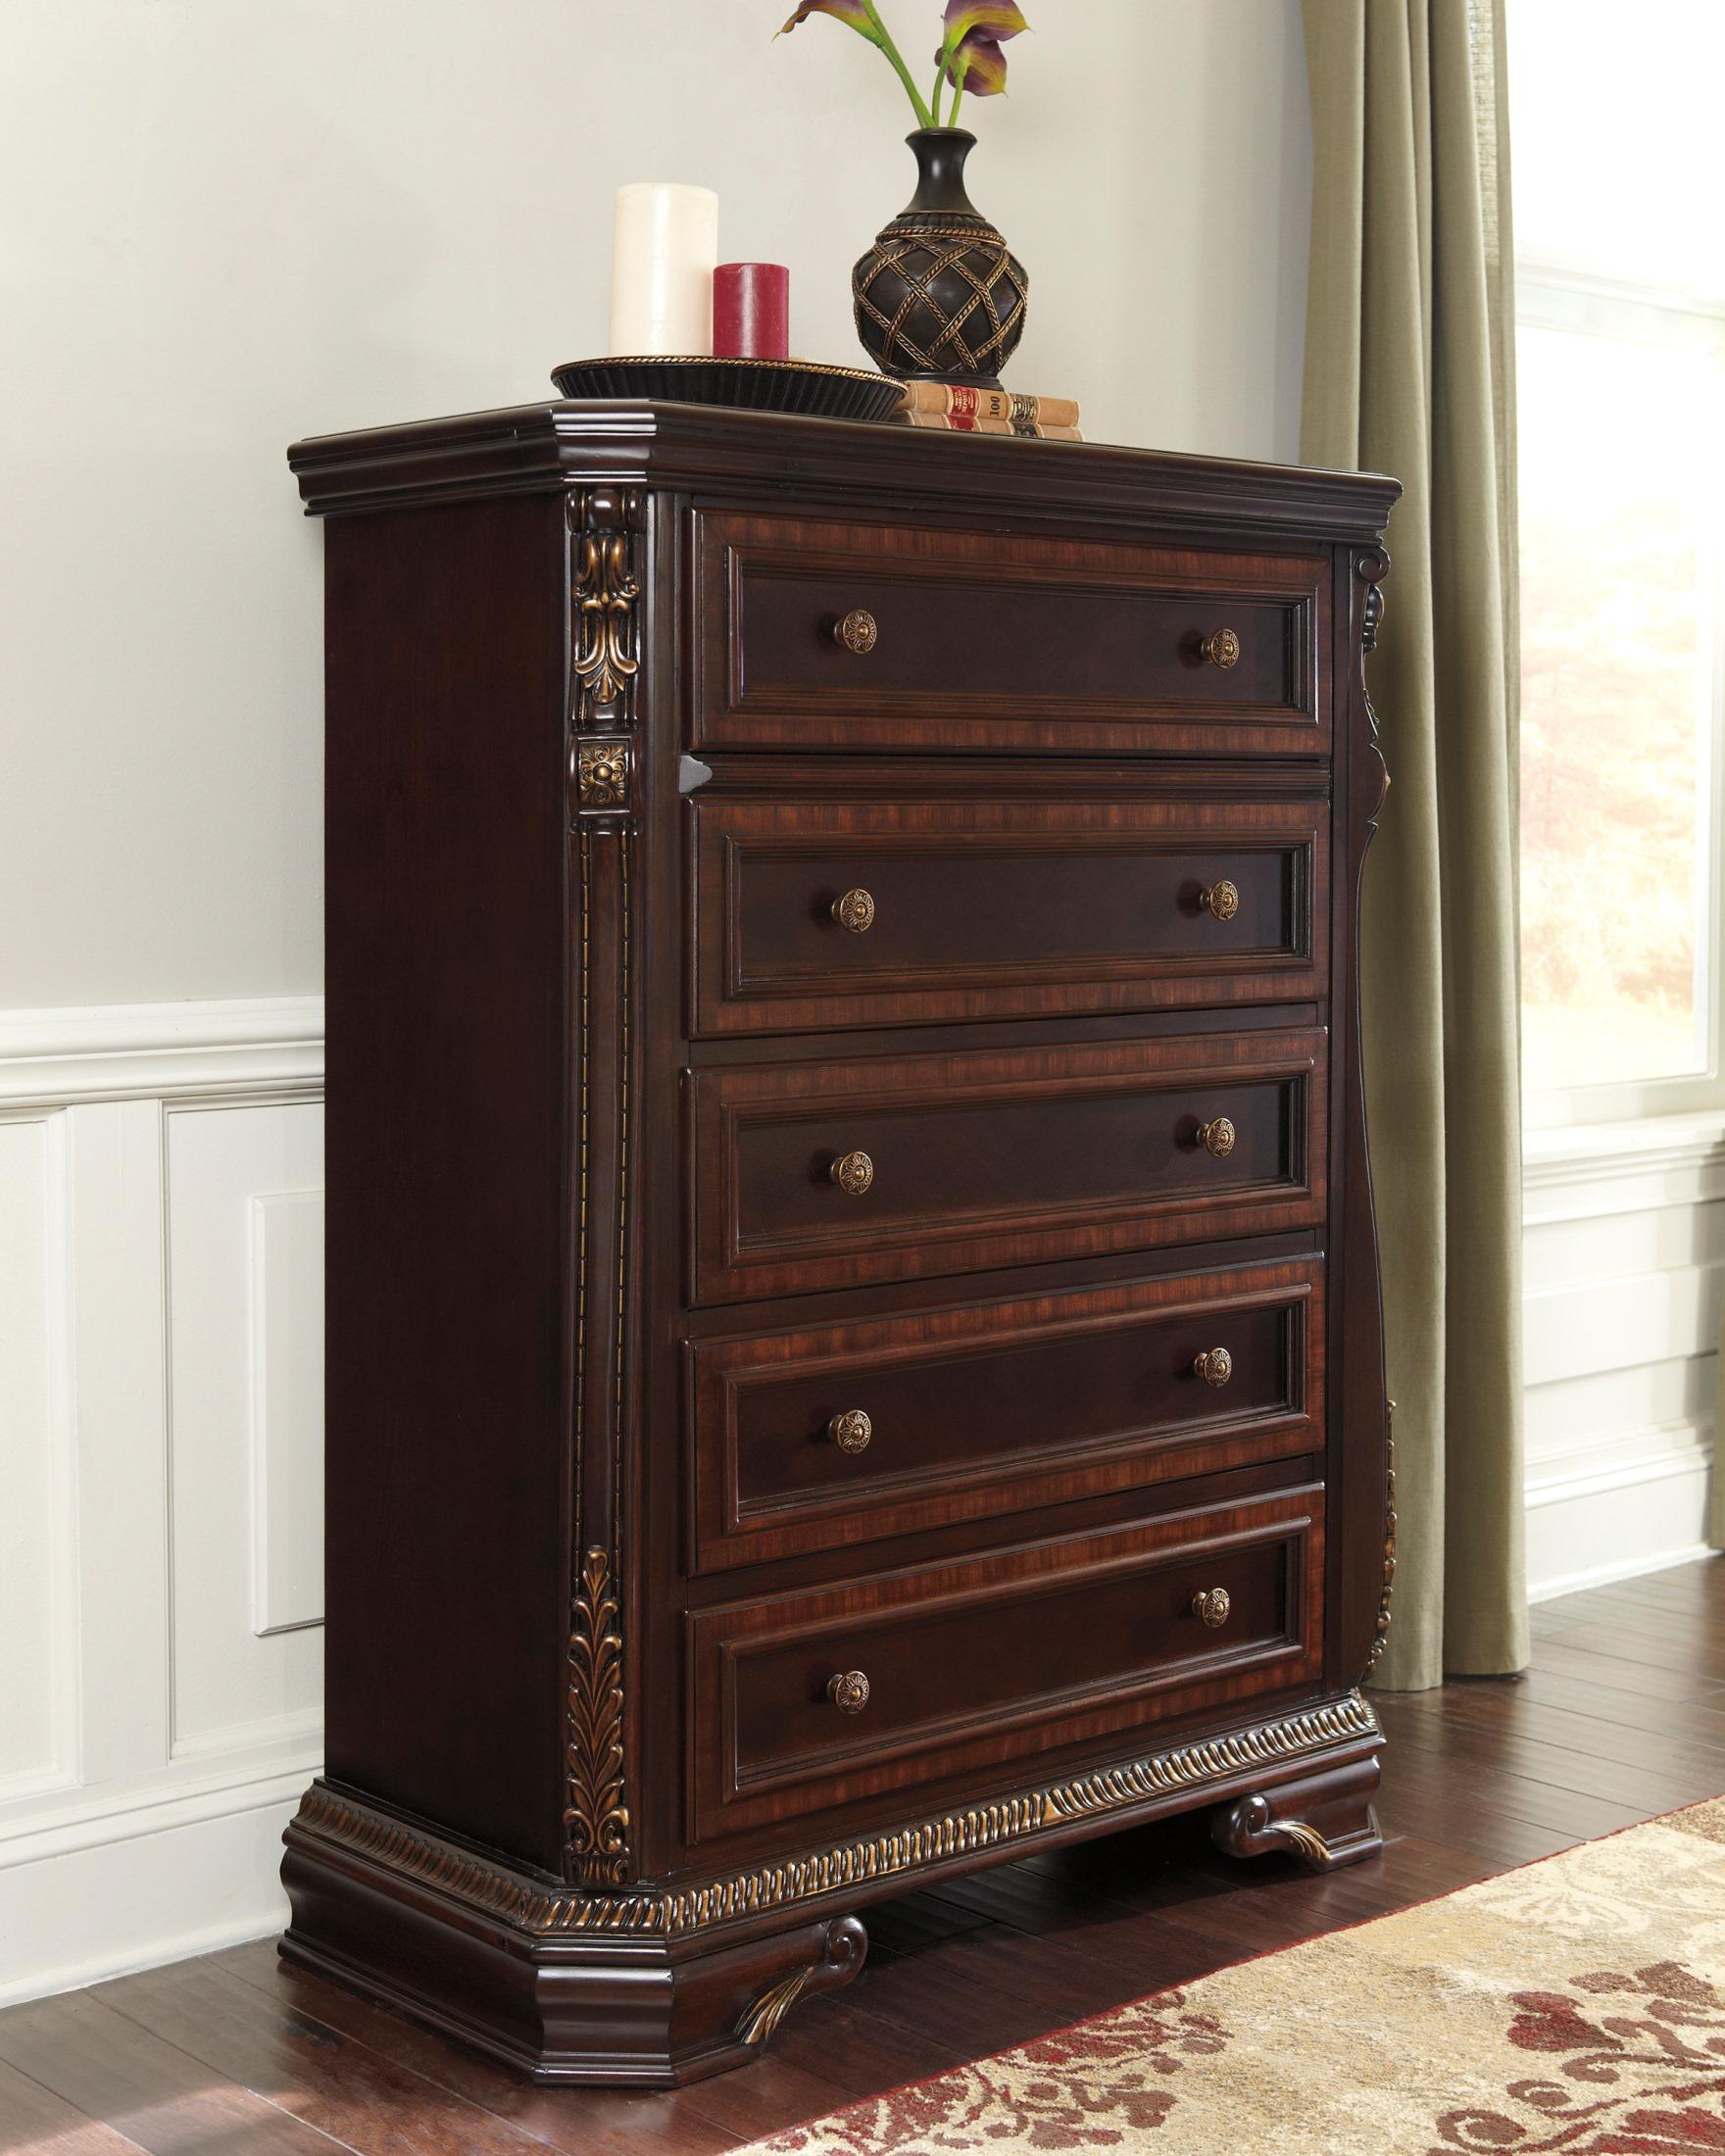
Category: Dressers & Chests
Style: Old World